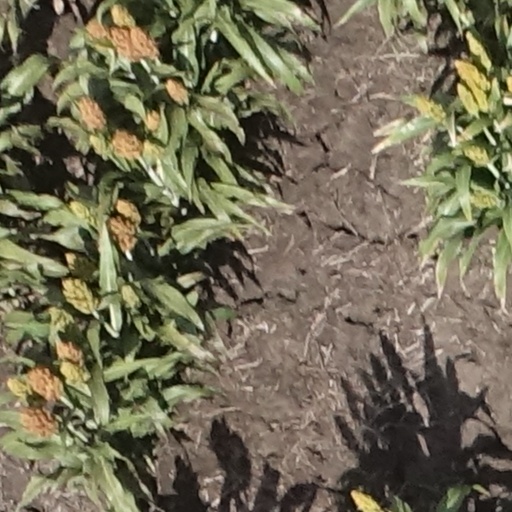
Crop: sorghum